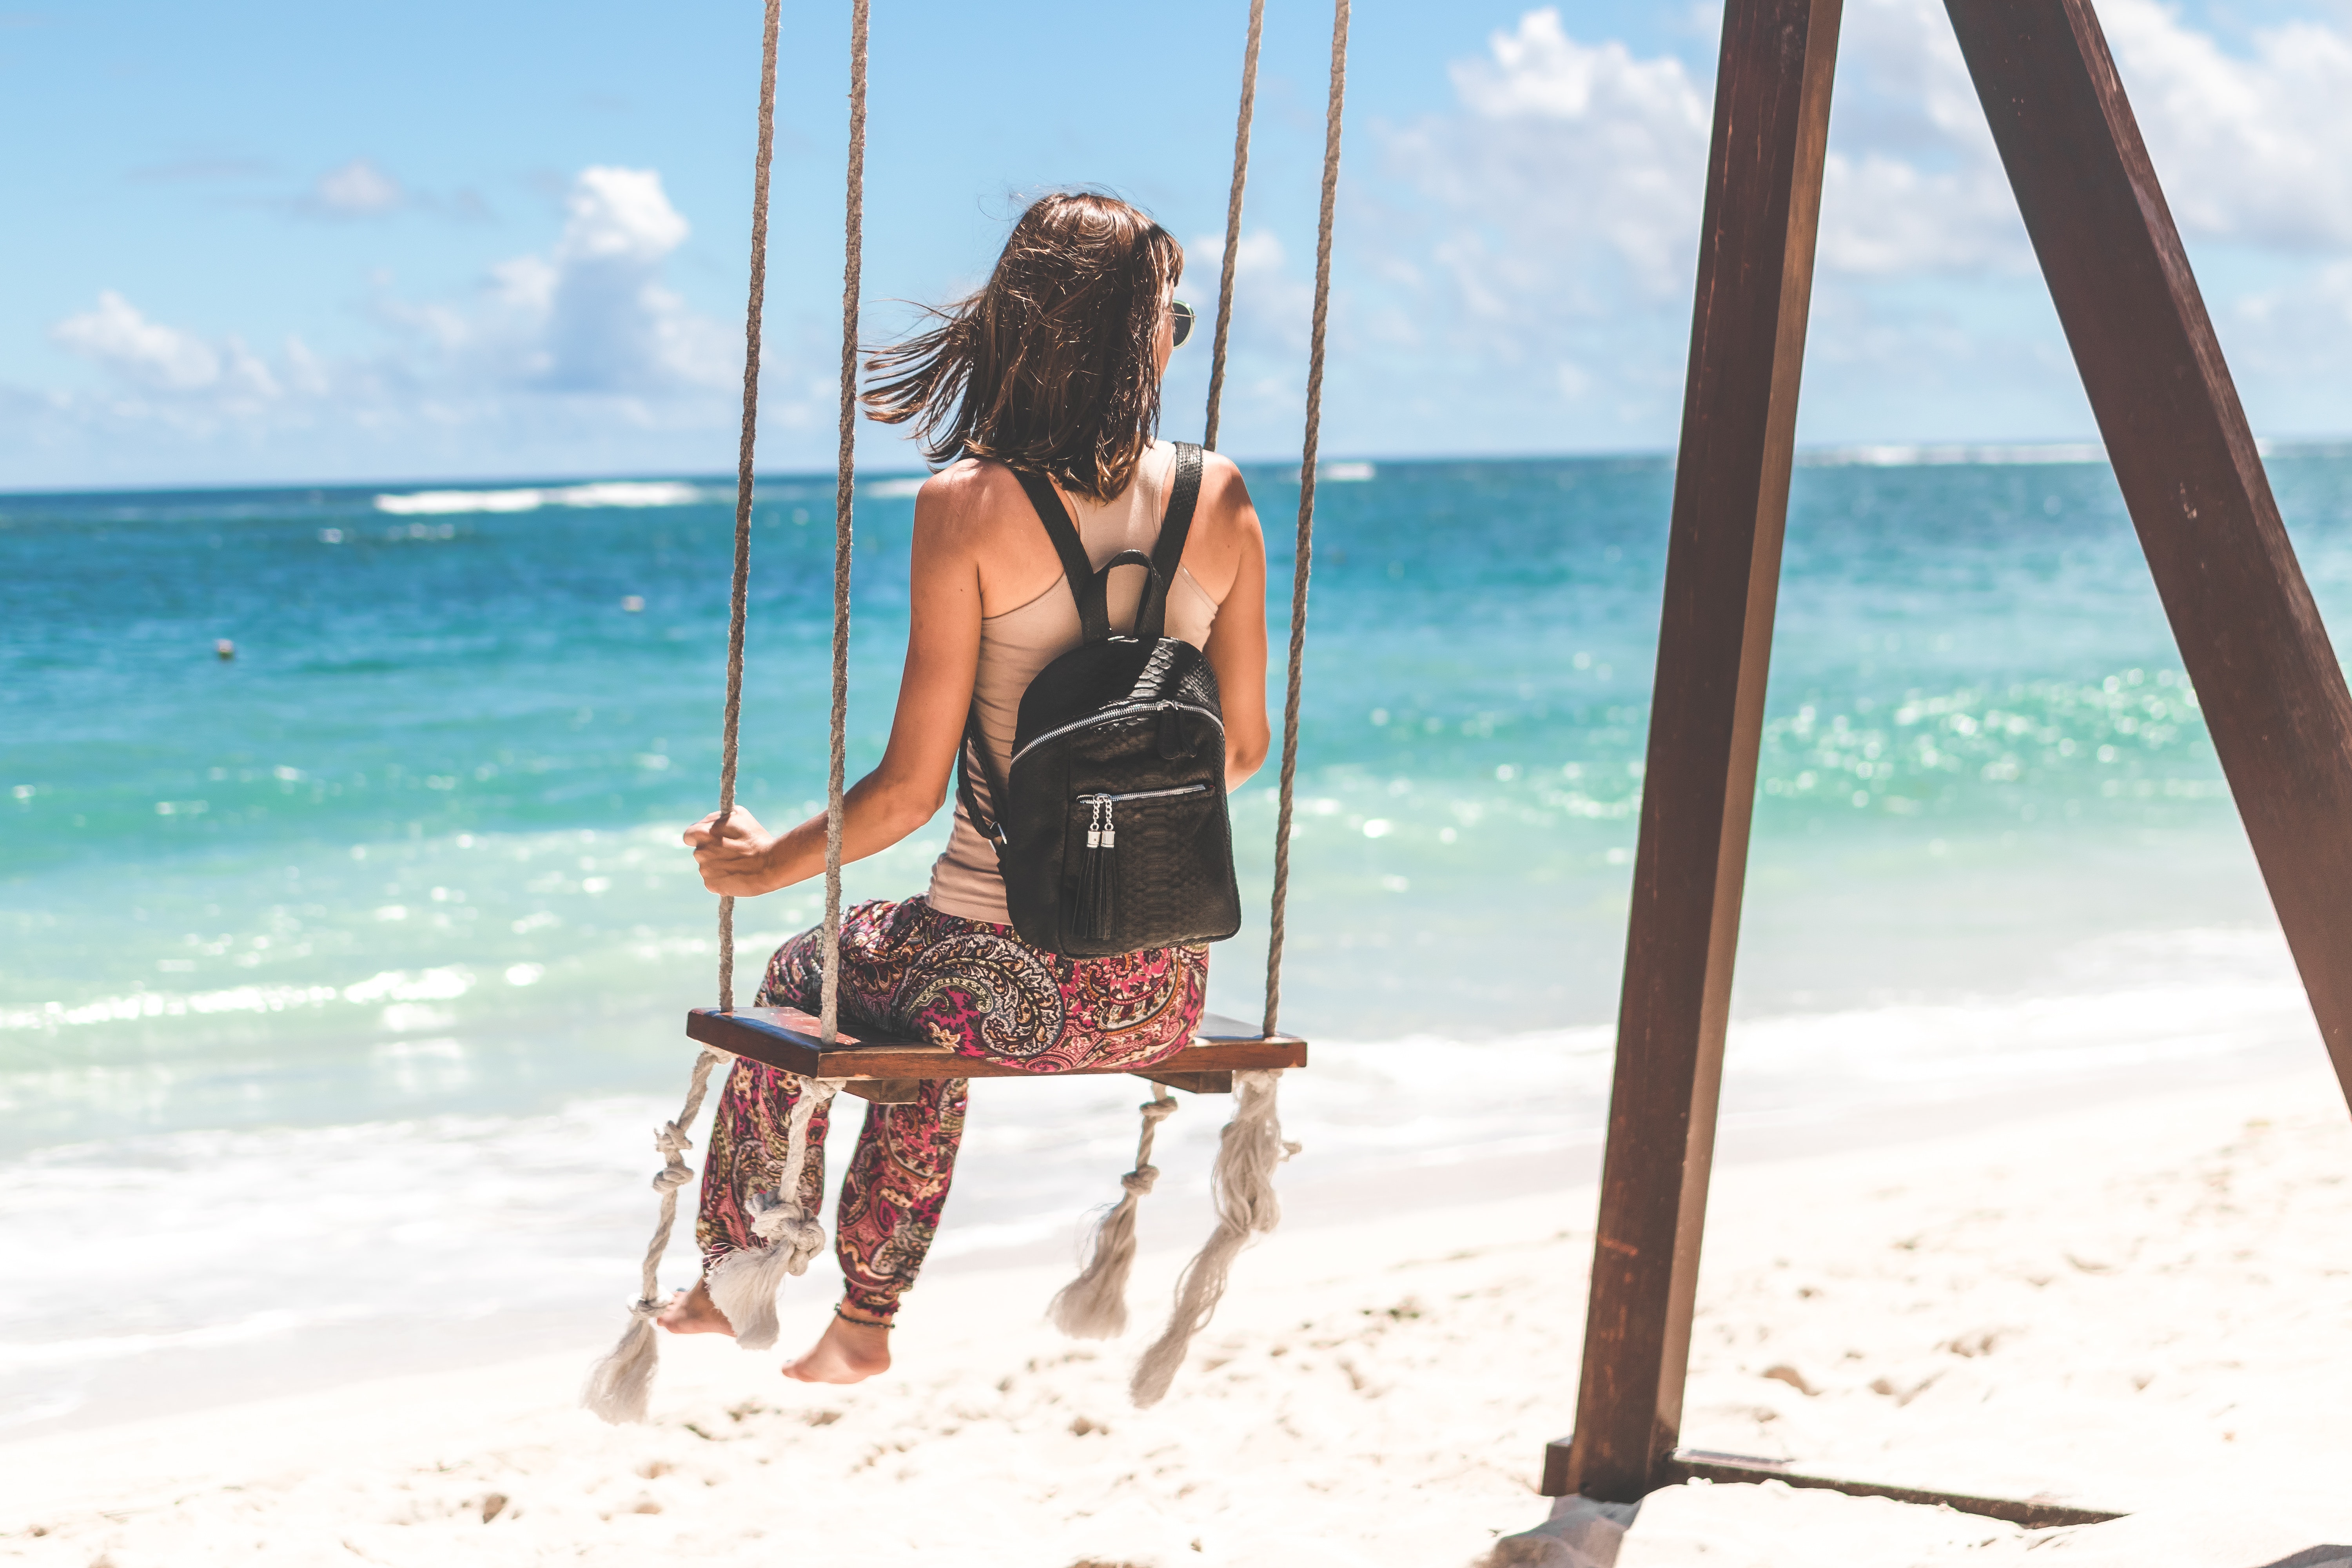
swing, vacation, beach, summer, fun, sea, ocean, bikini, travel, leisure, swimwear, photography, tropics, spring break, caribbean, tourism